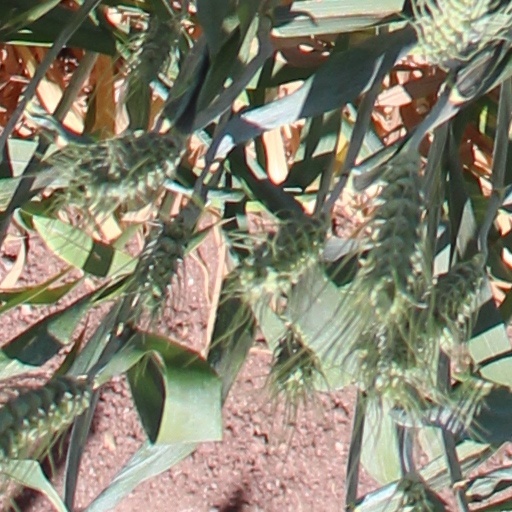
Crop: wheat